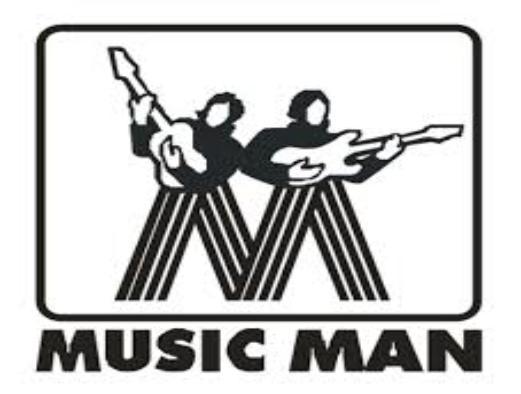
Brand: music man-1
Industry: Leisure